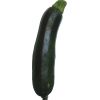
Label: dark_zucchini